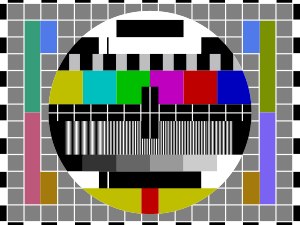
Prøvebillede
Et PM5544-prøvebillede
Prøvebilleder af forskellig udformning, har gennem hele fjernsynets tid været brugt for at indstille eller kontrollere billedkvaliteten på modtageapparatet.